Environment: real
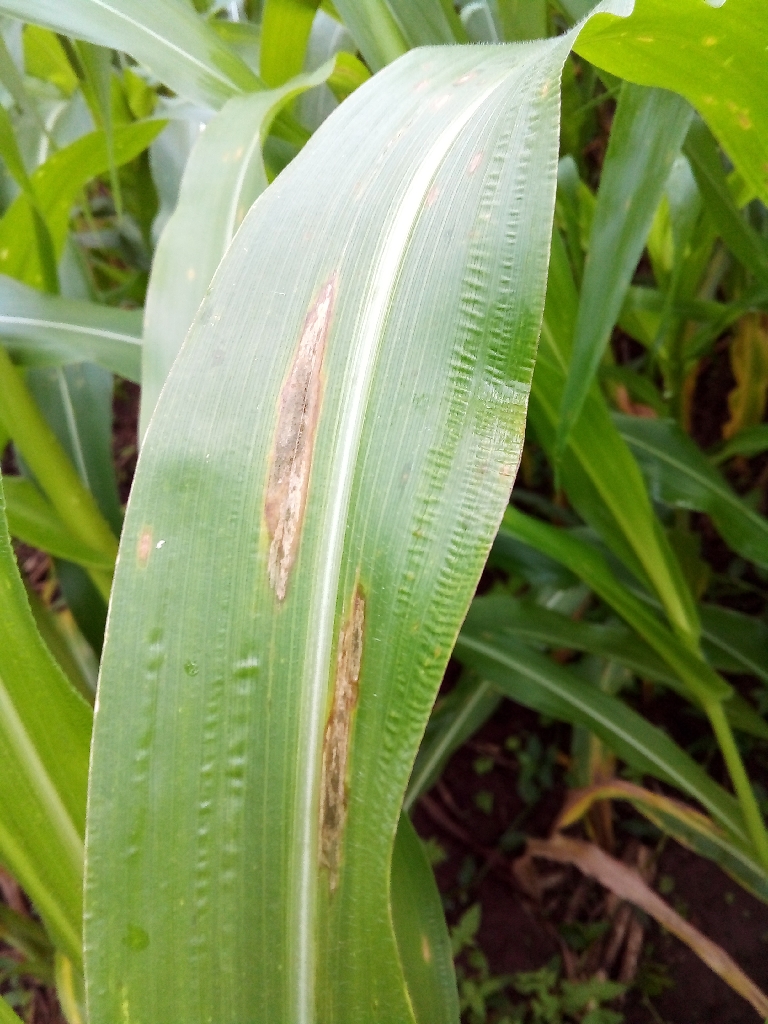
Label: northern_corn_leaf_blight